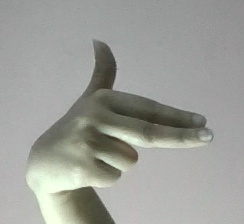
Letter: ghain